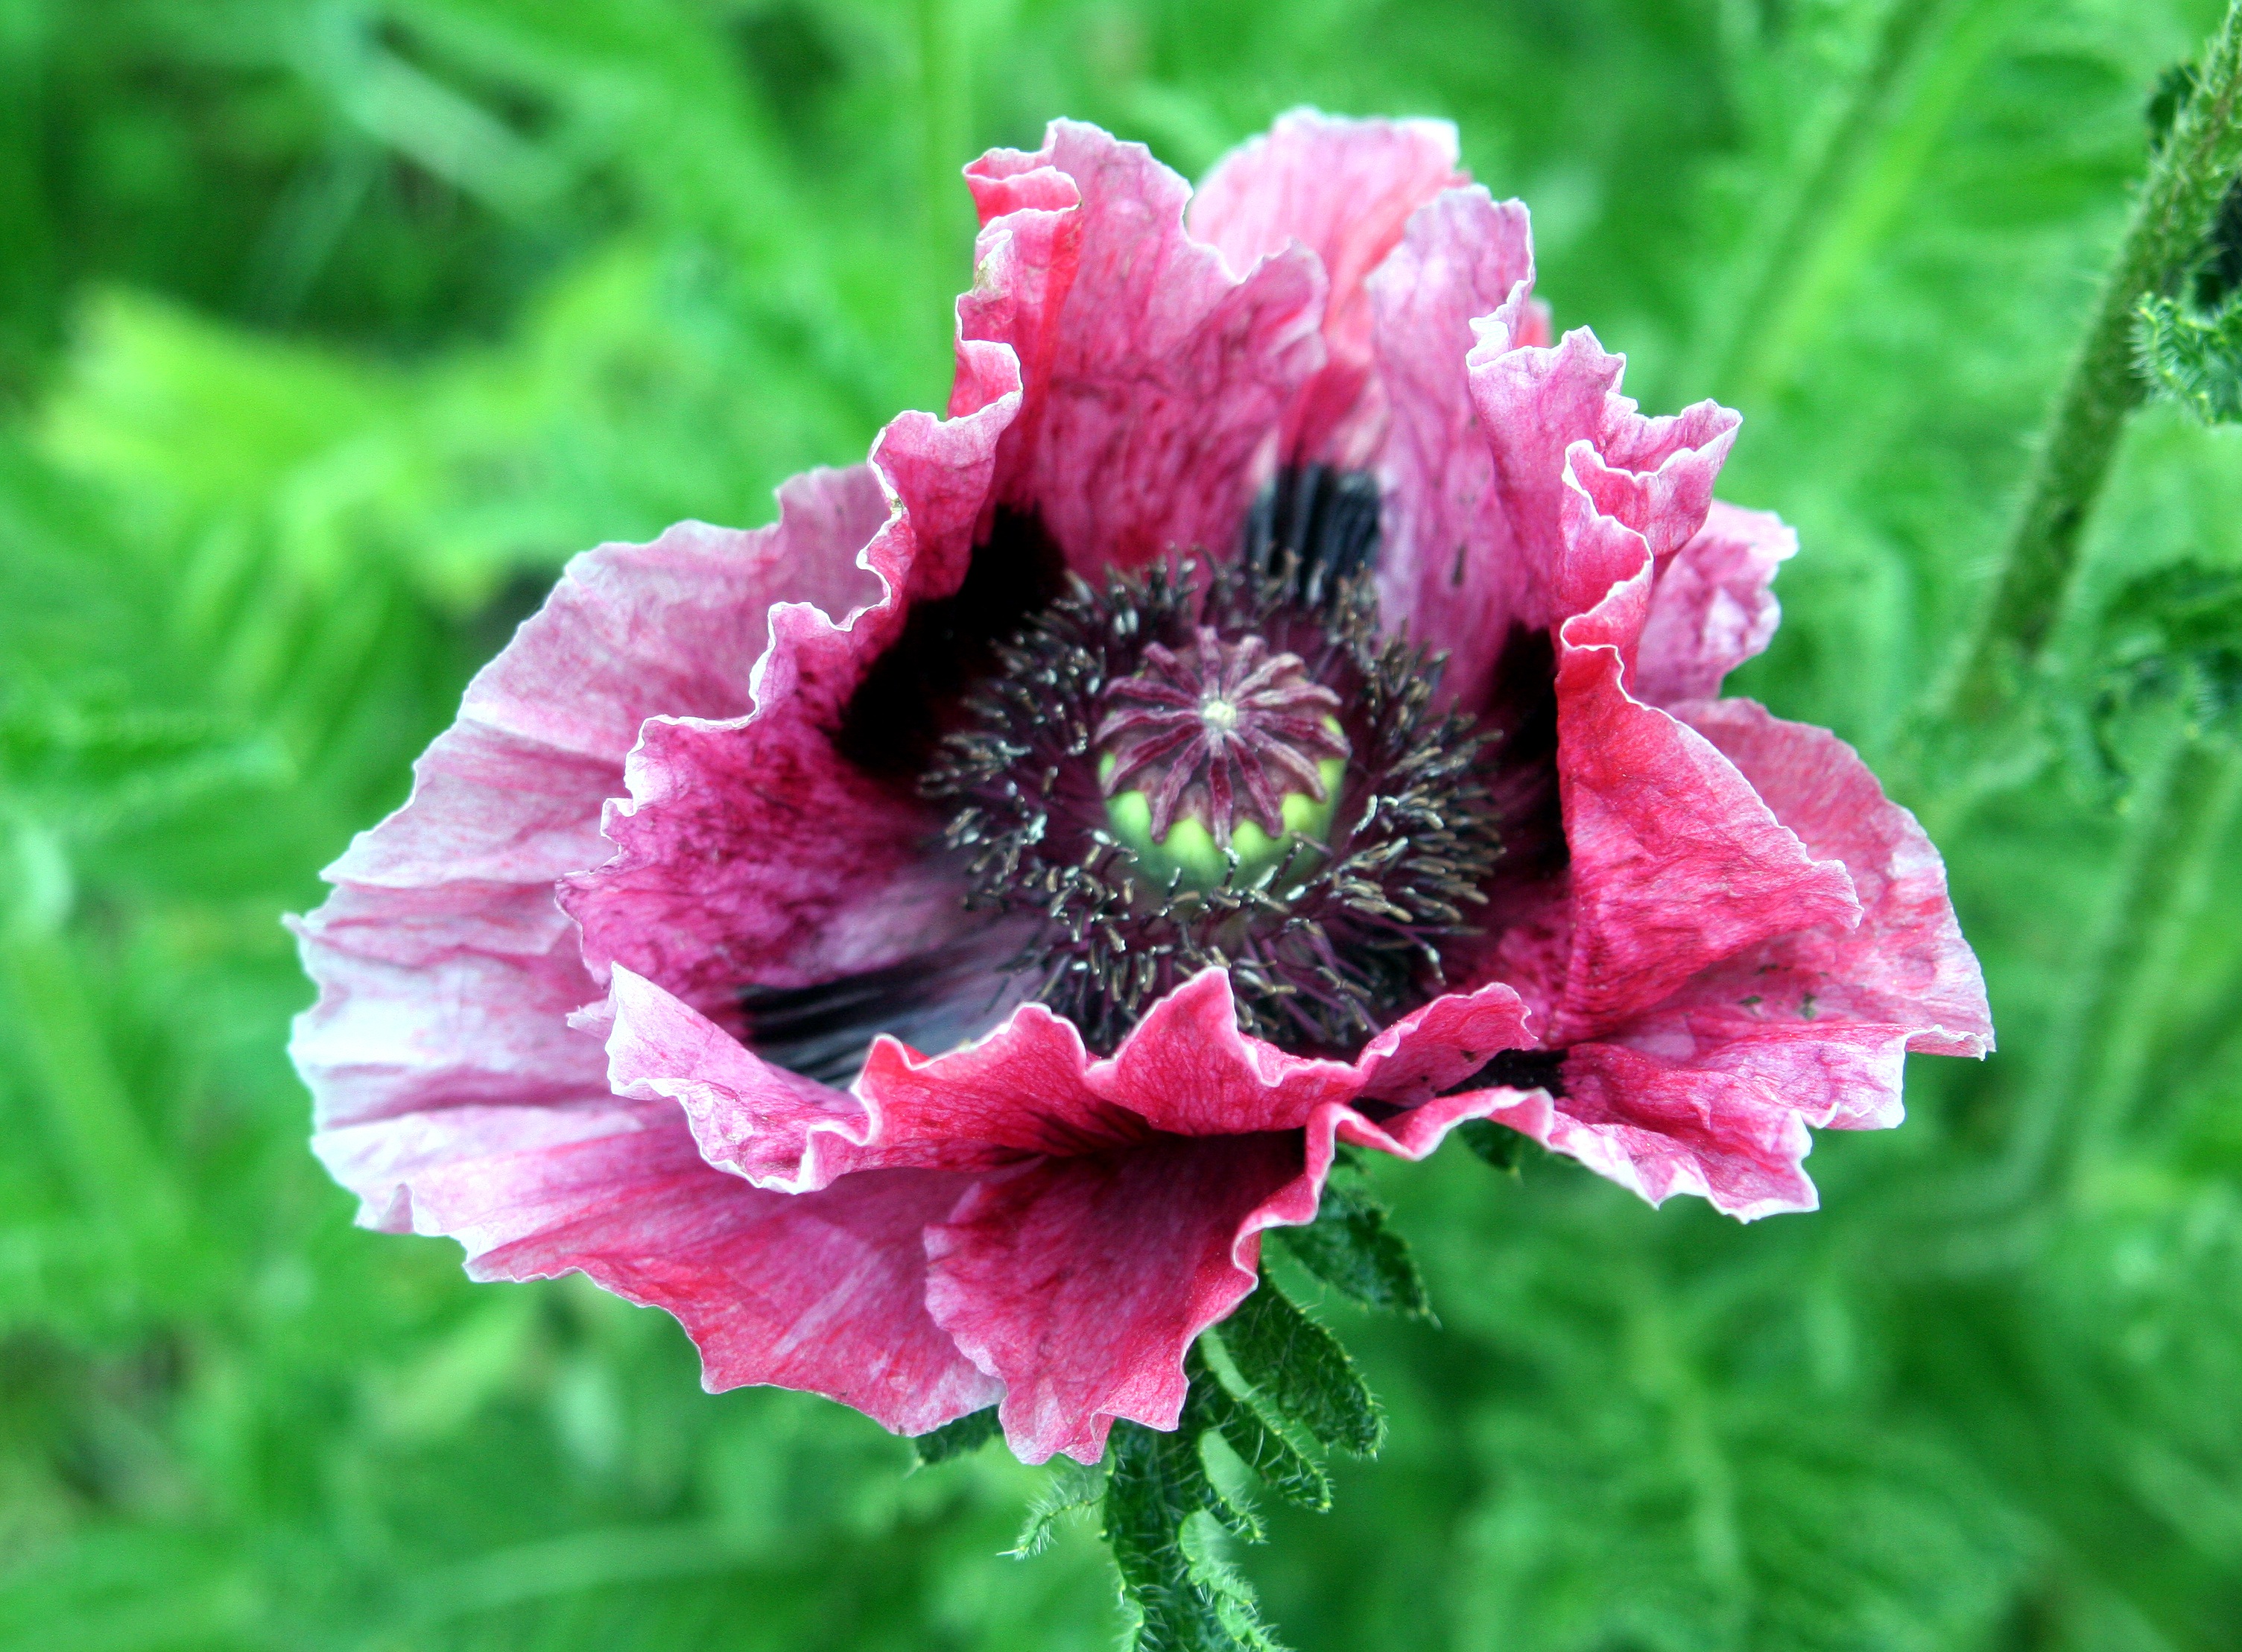
plant, flower, petal, garden, pink, flora, wildflower, petals, poppy, hollyhocks, macro photography, flowering plant, annual plant, land plant, poppy family